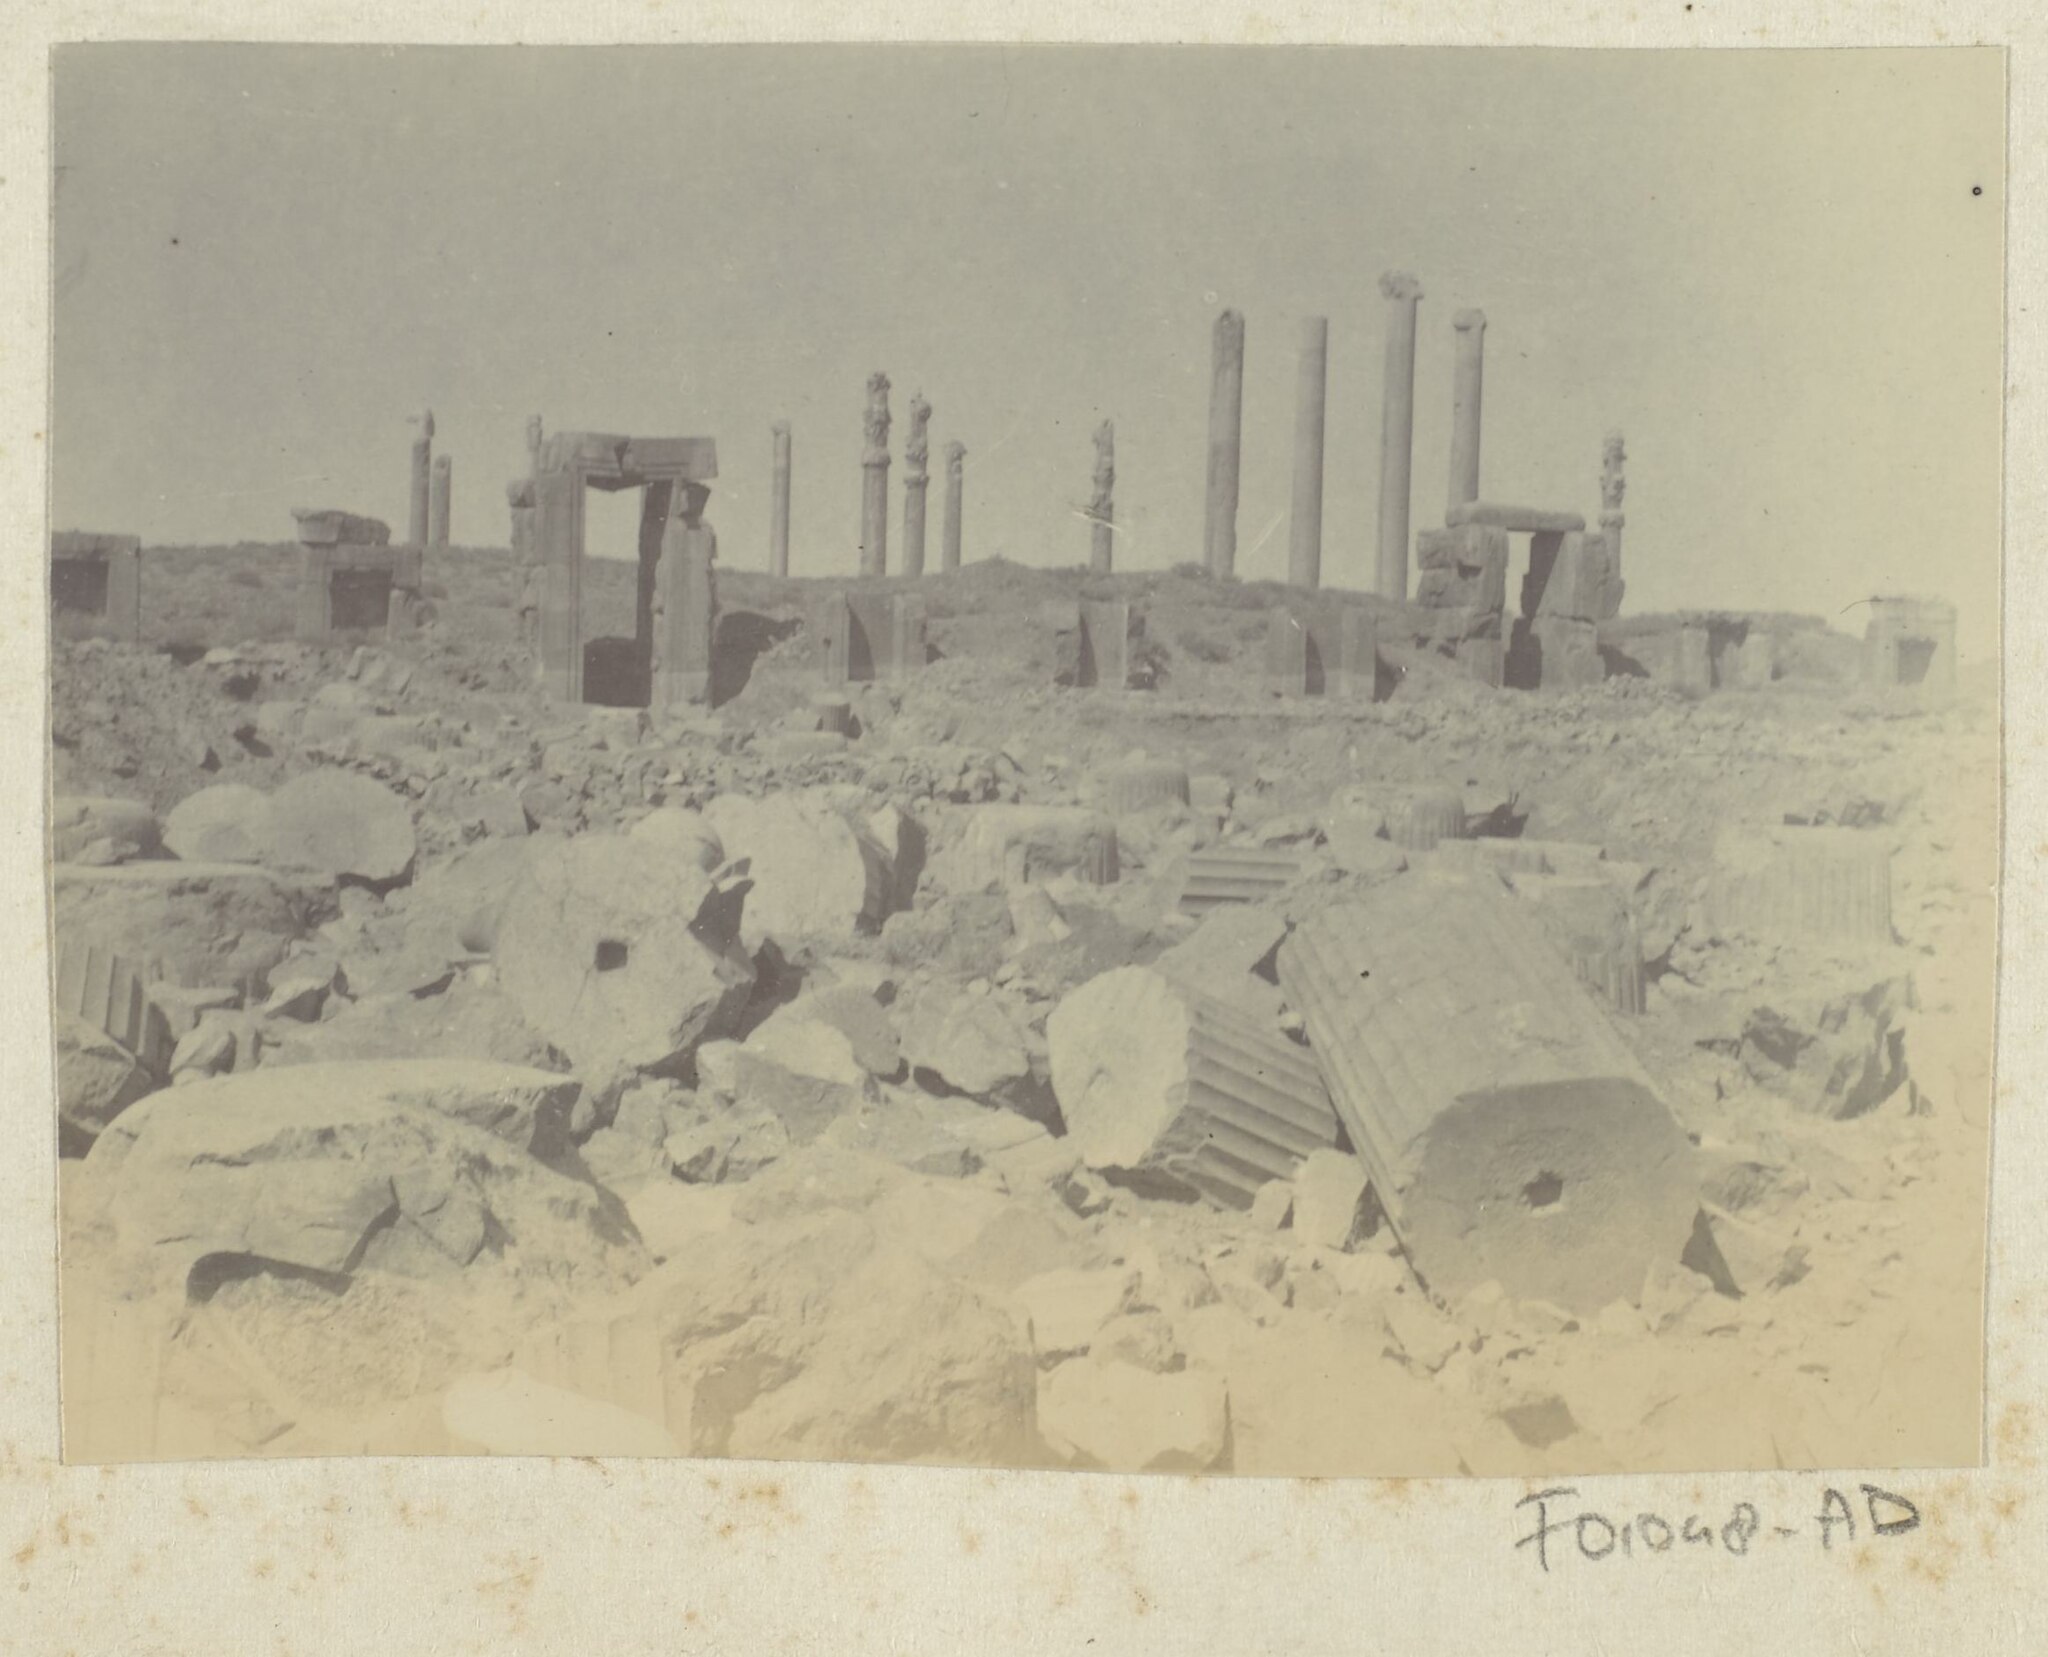
Title: Gezicht op ruïnes van Persepolis, RP-F-F01048-AD
Description: Identificatie Titel(s): Gezicht op ruïnes van Persepolis Objecttype: foto Objectnummer: RP-F-F01048-AD Omschrijving: Onderdeel van Reisalbum van H. Dunlop met foto's van bezienswaardigheden in Perzië, Schotland, Duitsland, Rusland, China en Canada. Vervaardiging Vervaardiger: fotograaf: Antoine Sevruguin (toegeschreven aan) Plaats vervaardiging: Takht-e Jamshid Datering: ca. 1890 - ca. 1895 Fysieke kenmerken: daglichtgelatinezilverdruk Materiaal: papier fotopapier Techniek: daglichtgelatinezilverdruk Afmetingen: h 72 mm × b 97 mm Onderwerp Wat: landscape with ruinscolumn, pillar ~ architecture Waar: Takht-e Jamshid Verwerving en rechten Verwerving: overdracht van beheer 1994 Copyright: Publiek domein
Date: ca. 1890 - ca. 1895
Categories: CC-Zero, Persepolis in the 19th century, Photographs of Iran in the Rijksmuseum Amsterdam, Black and white photographs by Antoin Sevruguin, Architectural photographs by Antoin Sevruguin, Landscape photographs by Antoin Sevruguin, Photographs by Antoin Sevruguin in the collection of Rijksmuseum, Reisalbum van H. Dunlop met foto's van bezienswaardigheden in Perzië